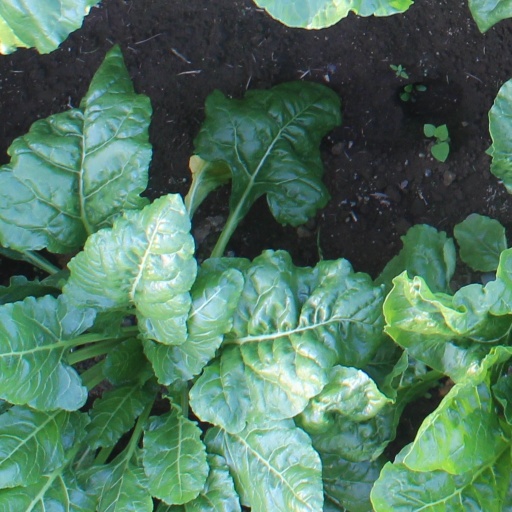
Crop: sugar beet